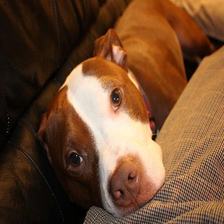
Species: dog
Breed: american pit bull terrier